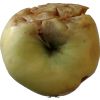
Label: Apple hit 1